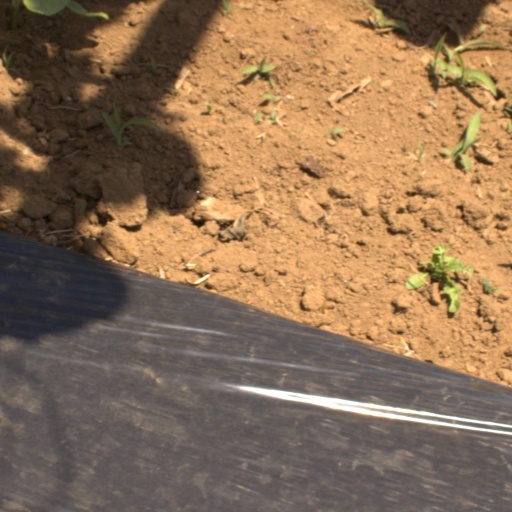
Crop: Jerusalem artichoke